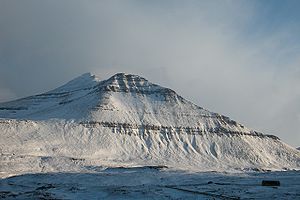
Eysturoy / Galleri
Eysturoy er Færøernes næststørste ø. Som navnet antyder, ligger den øst for hovedøen Streymoy. Sundet mellem dem hedder Sundnini og er Færøernes længste.